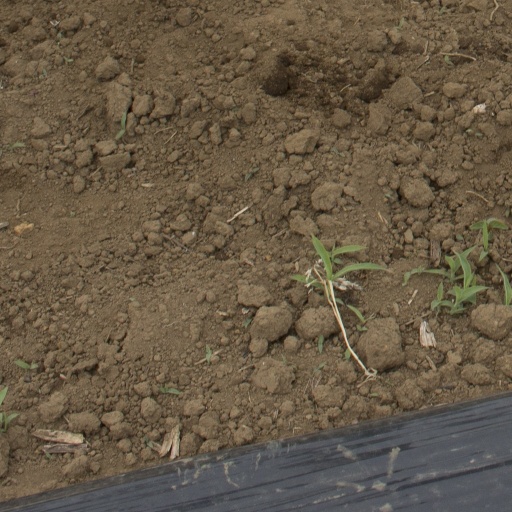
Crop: Jerusalem artichoke